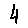
Label: 4